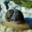
Label: snail